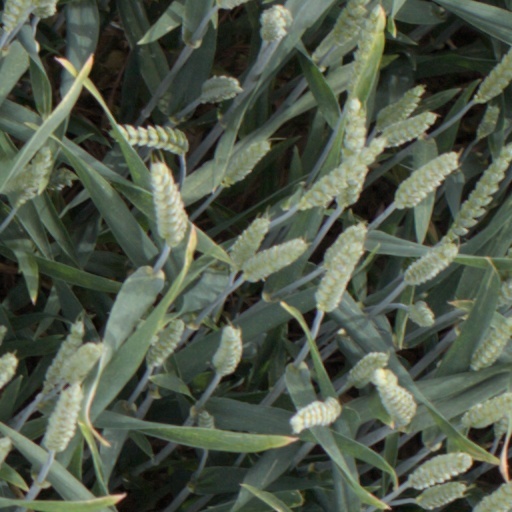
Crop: wheat